S-type granite

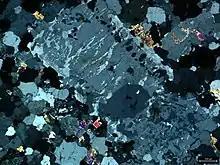
Figure 8. Cross-polarized light photomicrograph of a "pressure-quench" texture in sample Cv-114 from the S-type Strathbogie Granite.

A rapid change in pressure, from loss of volatile components (e.g., dissolved water in the melt) during crystallization can lead to a period of rapid crystallization. Change in crystal growth forms that are interpreted to occur as a result of this loss in pressure are known as "pressure-quenching" textures. Figure 8 is a photomicrograph in cross-polarized light showing alkali-feldspar (perthite core)-quartz (in extinction near the feldspar crystal rim) intergrowth, overgrown by a partial rim of plagioclase texture in Sample CV-114 from the Strathbogie Granite (cross polarized light). This texture is interpreted to represent partial quenching possibly due to a loss of pressure.